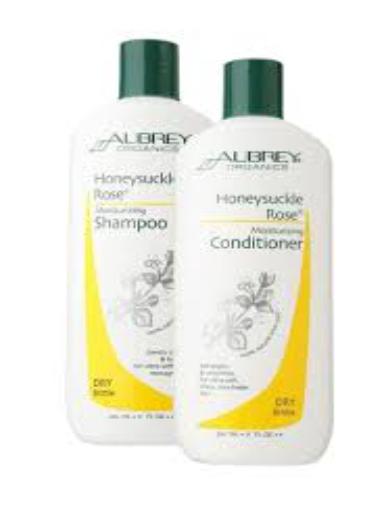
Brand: Aubrey Organics
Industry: Necessities